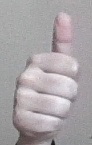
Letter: aleff